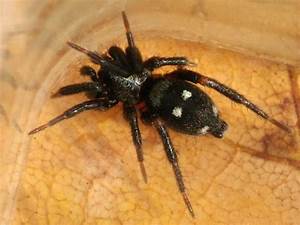
Label: ragno